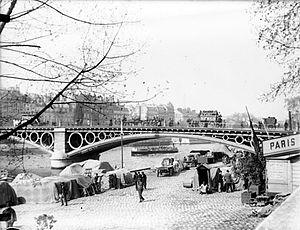
Port du Louvre. Pont des Saints-Pères. Photographié par Eugène Trutat (1840-1910) en avril 1898.
Situé sous les Quais François Mitterrand et du Louvre, le port du Louvre a été un réel port où des bateaux de marchandises venaient accoster.
Le pont Isabelle-II est un pont de Séville. Il est mieux connu sous le nom de pont de Triana.